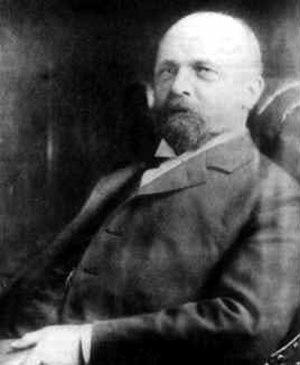
En mathématiques et plus précisément en théorie des groupes, la théorie des représentations d'un groupe fini traite des représentations d'un groupe G dans le cas particulier où G est un groupe fini.
En mathématiques et plus précisément en algèbre, le théorème de Maschke est un des théorèmes fondamentaux de la théorie des représentations d'un groupe fini.
En mathématiques, un groupe est une structure algébrique qui consiste en un ensemble muni d'une unique loi de composition interne. Cette loi vérifie alors certaines propriétés : elle est associative, elle possède un élément neutre et tout élément admet un inverse. Un groupe fini est un groupe dont le nombre d'éléments est fini. La simplicité de la définition cache une structure dont la complexité peut devenir redoutable si l'ordre, c'est-à-dire le nombre d'éléments, du groupe grandit. Une représentation d'un groupe fini est une méthode pour étudier une telle structure. Elle revient à étudier le groupe comme un ensemble de symétries d'un espace euclidien. Par exemple, le groupe des permutations d'un ensemble à trois éléments se représente comme le groupe des applications linéaires du plan laissant globalement invariant un triangle équilatéral dont le centre est l'origine.